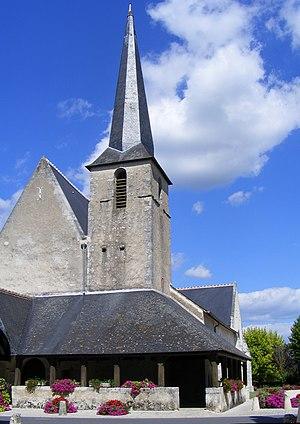
Cheverny (Loir-et-Cher, France): le clocher
Cet article recense les monuments historiques de Loir-et-Cher, en France.
Cet article recense les monuments historiques français classés en 1954.